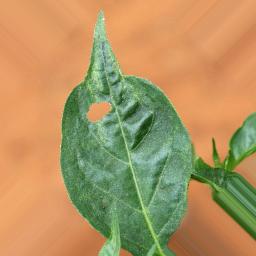
Label: mites_and_trips